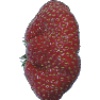
Label: Strawberry Wedge 1